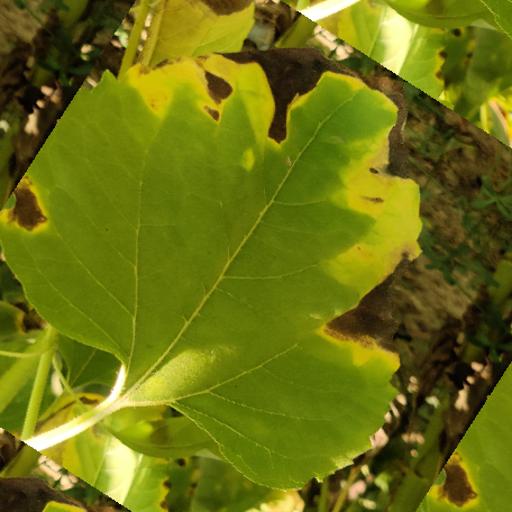
Label: Leaf_scars